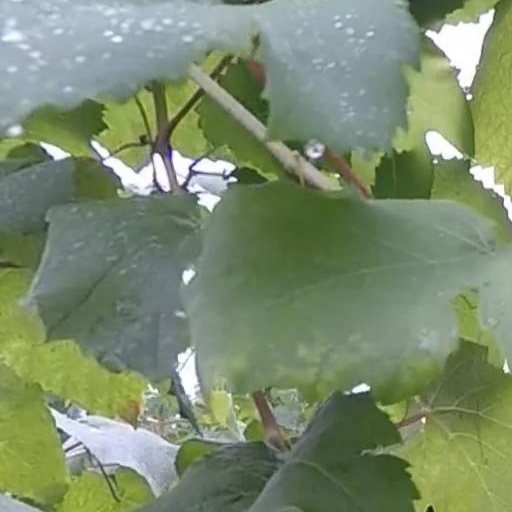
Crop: grape